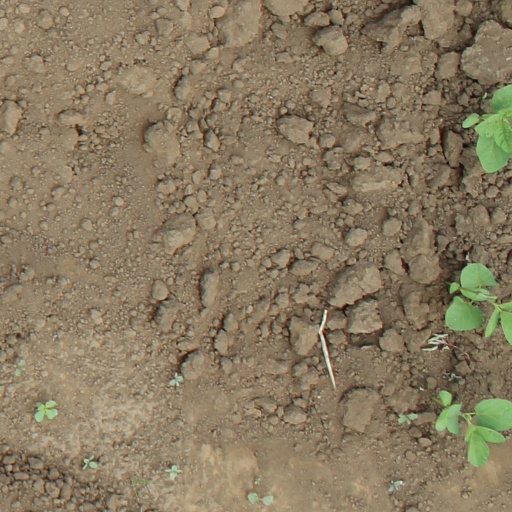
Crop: soybean